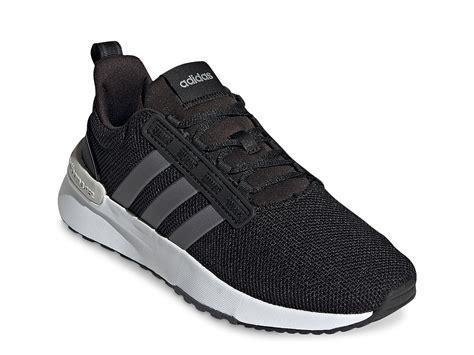
Brand: Adidas
Model: Racer TR21